Tom Griffin (baseball)

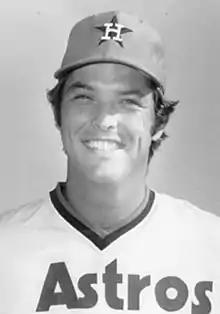
1976

Thomas James Griffin (born February 22, 1948) is a former professional baseball pitcher. He played all or part of 14 seasons in Major League Baseball (1969–1982), for the Houston Astros, San Diego Padres, California Angels, San Francisco Giants, and Pittsburgh Pirates.